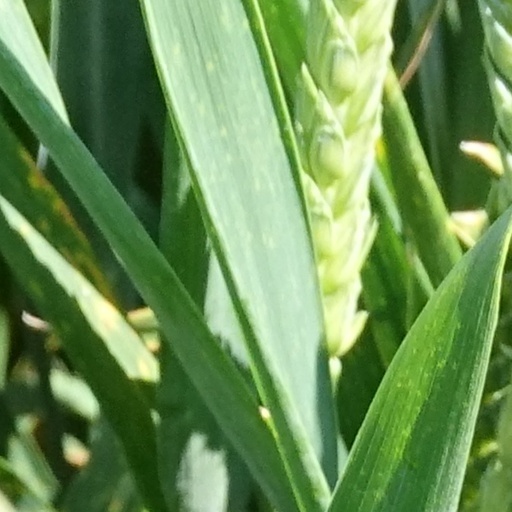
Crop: wheat